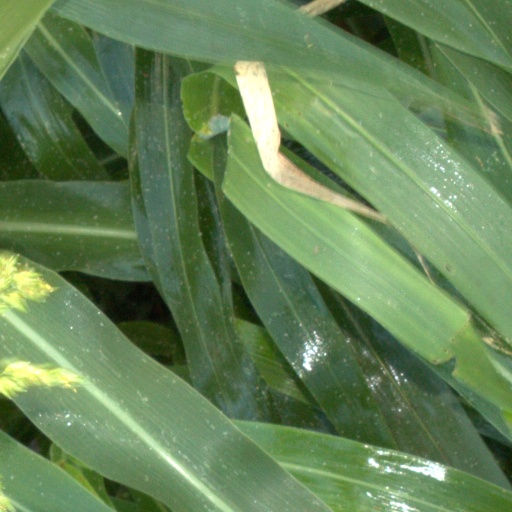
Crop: sorghum